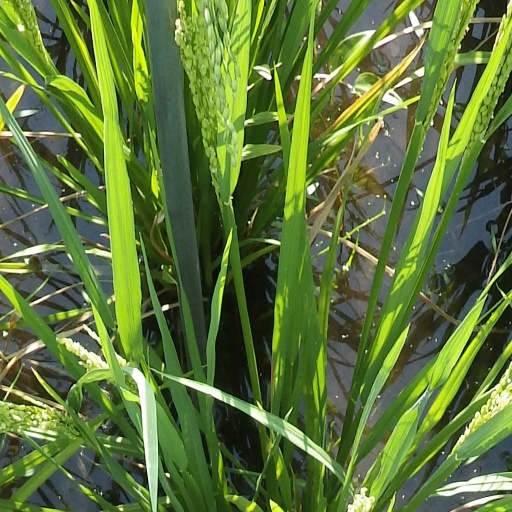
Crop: rice